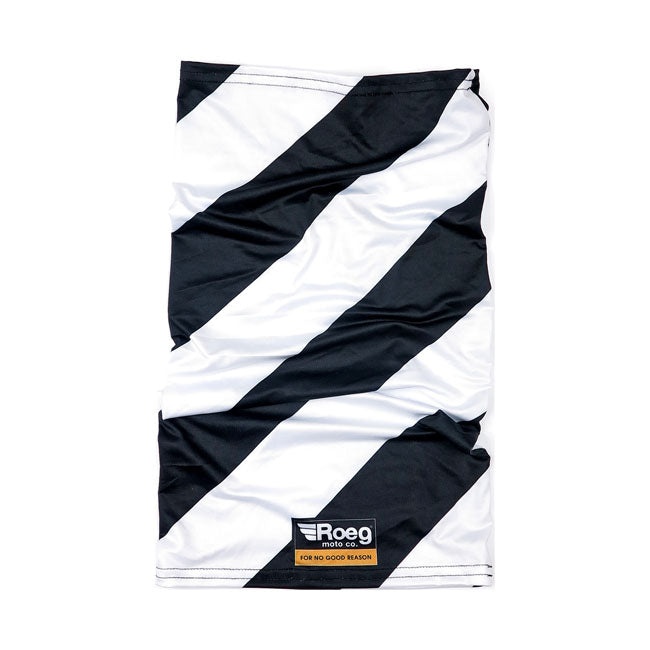
Roeg Neck Tunnel Off White / Black
Brand: Roeg
Roeg Neck Tunnel Off White / Black Roeg Neck Tunnel Off White / Black Experience the versatility of the Roeg Neck Tunnel Off White / Black . As a leading UK retailer for Roeg, Moto Central offers a wide selection of their premium accessories, ensuring you're prepared for any riding condition. This Roeg Neck Tunnel is a multi-functional accessory that can be worn in various ways, including as a balaclava, face mask, beanie, or headband. Crafted from a comfortable and breathable fabric, it provides warmth and protection against the elements. The stylish Off White / Black colourway adds a touch of personality to this essential piece of riding gear. At Moto Central, we are committed to providing our customers with the best possible selection. We can easily order any Roeg Neckwear style and colour you desire, ensuring you're always prepared for your next ride.
Category: Apparel & Accessories > Clothing Accessories > Neck Gaiters